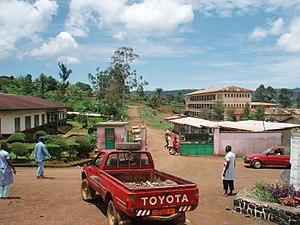
Le Cameroun, en forme longue la république du Cameroun, est un pays d'Afrique centrale, situé entre le Nigéria au nord-nord-ouest, le Tchad au nord-nord-est, la République centrafricaine à l'est, la république du Congo au sud-est, le Gabon au sud, la Guinée équatoriale au sud-ouest et le golfe de Guinée au sud-ouest. Les langues officielles sont le français et l'anglais pour un pays qui compte une multitude de langues locales.